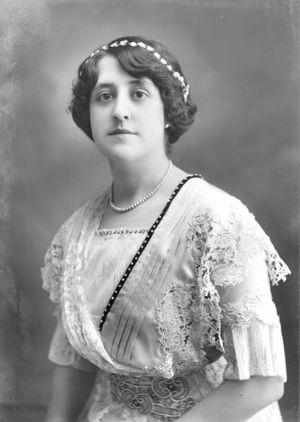
Mercedes Llopart est une soprano espagnole qui après son retrait de la scène devient un célèbre professeur de chant.
25 février : la Sérénade pour cordes de Josef Suk, créée au Conservatoire de Prague sous la direction d'Antonín Bennewitz.